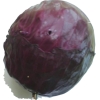
Label: red_cabbage